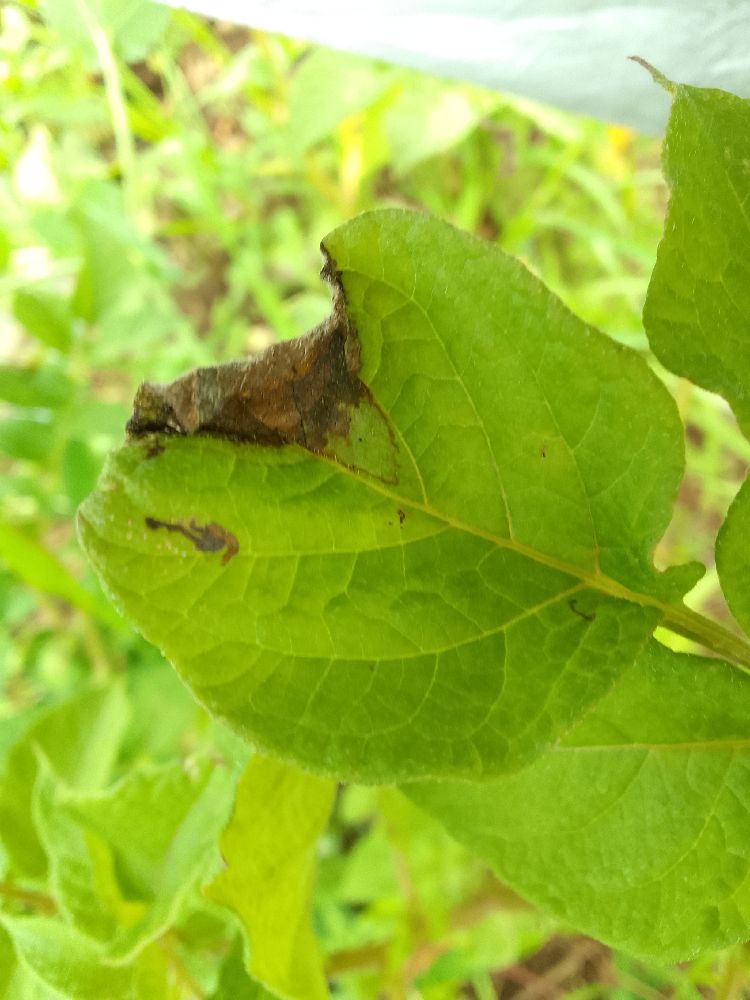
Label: Late blight